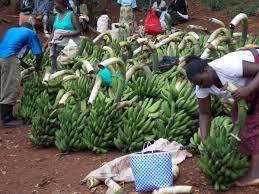
Kwenye soko ya kuuza ndizi mbichi ya kuchemsha na kupika. Mikungu ya ndizi imepangwa kwa wingi mno. Wateja wanakuja kujichagulia ndizi kwa bei nafuu.